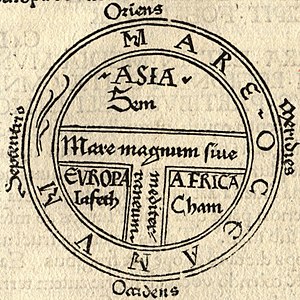
Kort (geografi)
Et såkaldt T-O kort fra 1472. T'et er Middelhavet, der adskiller de tre kendte verdensdele (Europa, Afrika og Asien)  fra hinanden, mens O'et er oceanet rundt om
Kort er en geografisk gengivelse af et landområde. De fleste kort er målfaste i et angivet målestoksforhold, f.eks. 1:100.000 som angiver at 1 cm på kortet modsvarer 100.000 cm i virkeligheden. Et sådant kort kaldes også et 1-centimeters kort, ligesom 1:25.000-kort kaldes 4-centimeters kort, da 1 km er 4 cm på kortet.